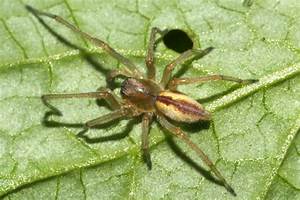
Label: spider